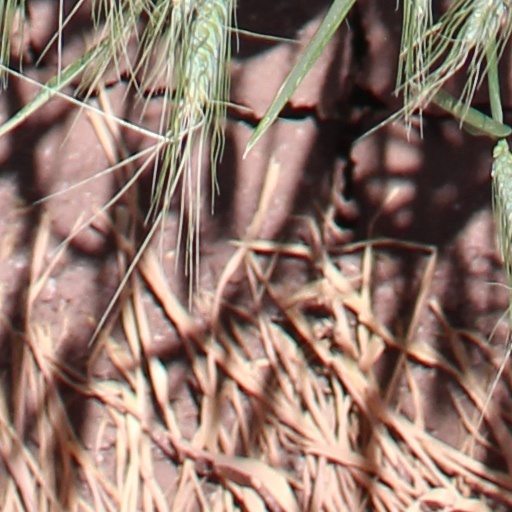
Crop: wheat